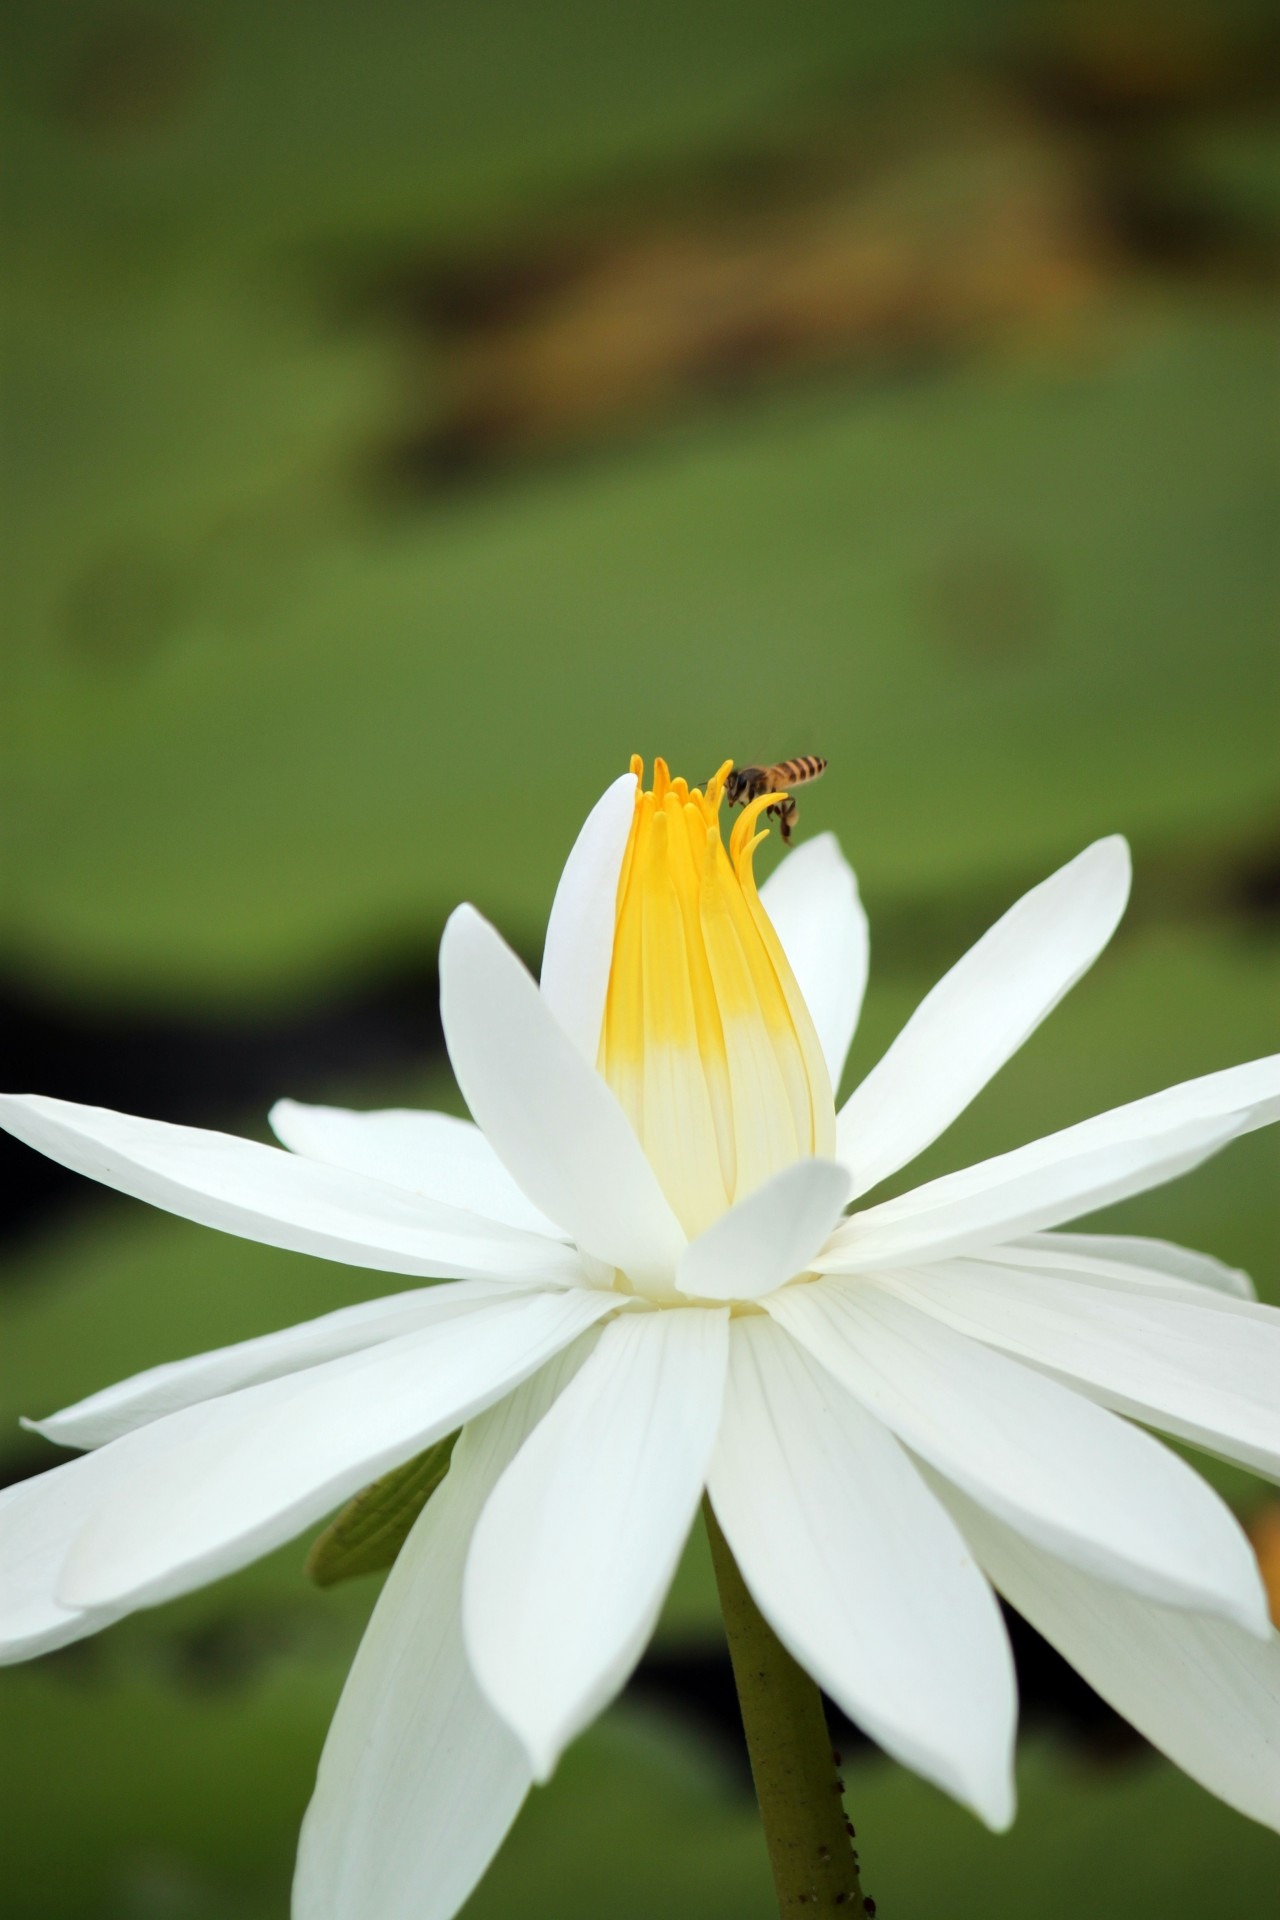
nature, blossom, plant, white, photography, leaf, flower, petal, green, botany, yellow, flora, wildflower, close up, lotus flower, lotus, lily, macro photography, flowering plant, plant stem, land plant